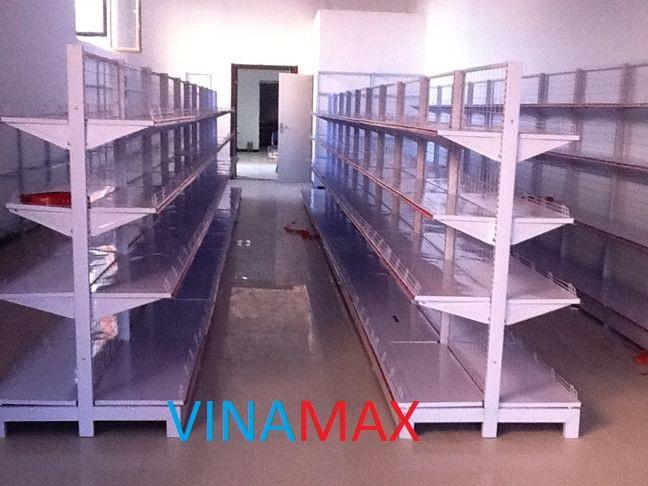
có những kệ hàng được sơn màu trắng xuất hiện trong khung hình